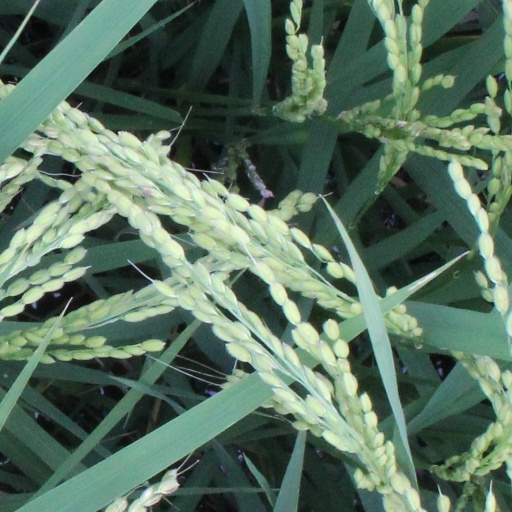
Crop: rice